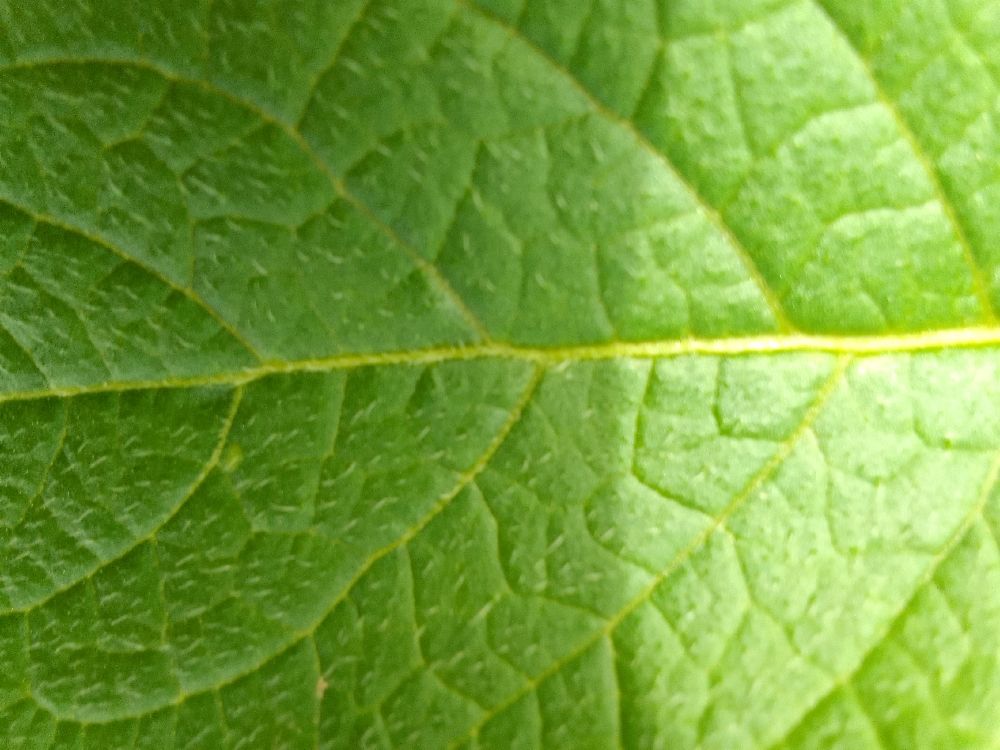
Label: Healthy